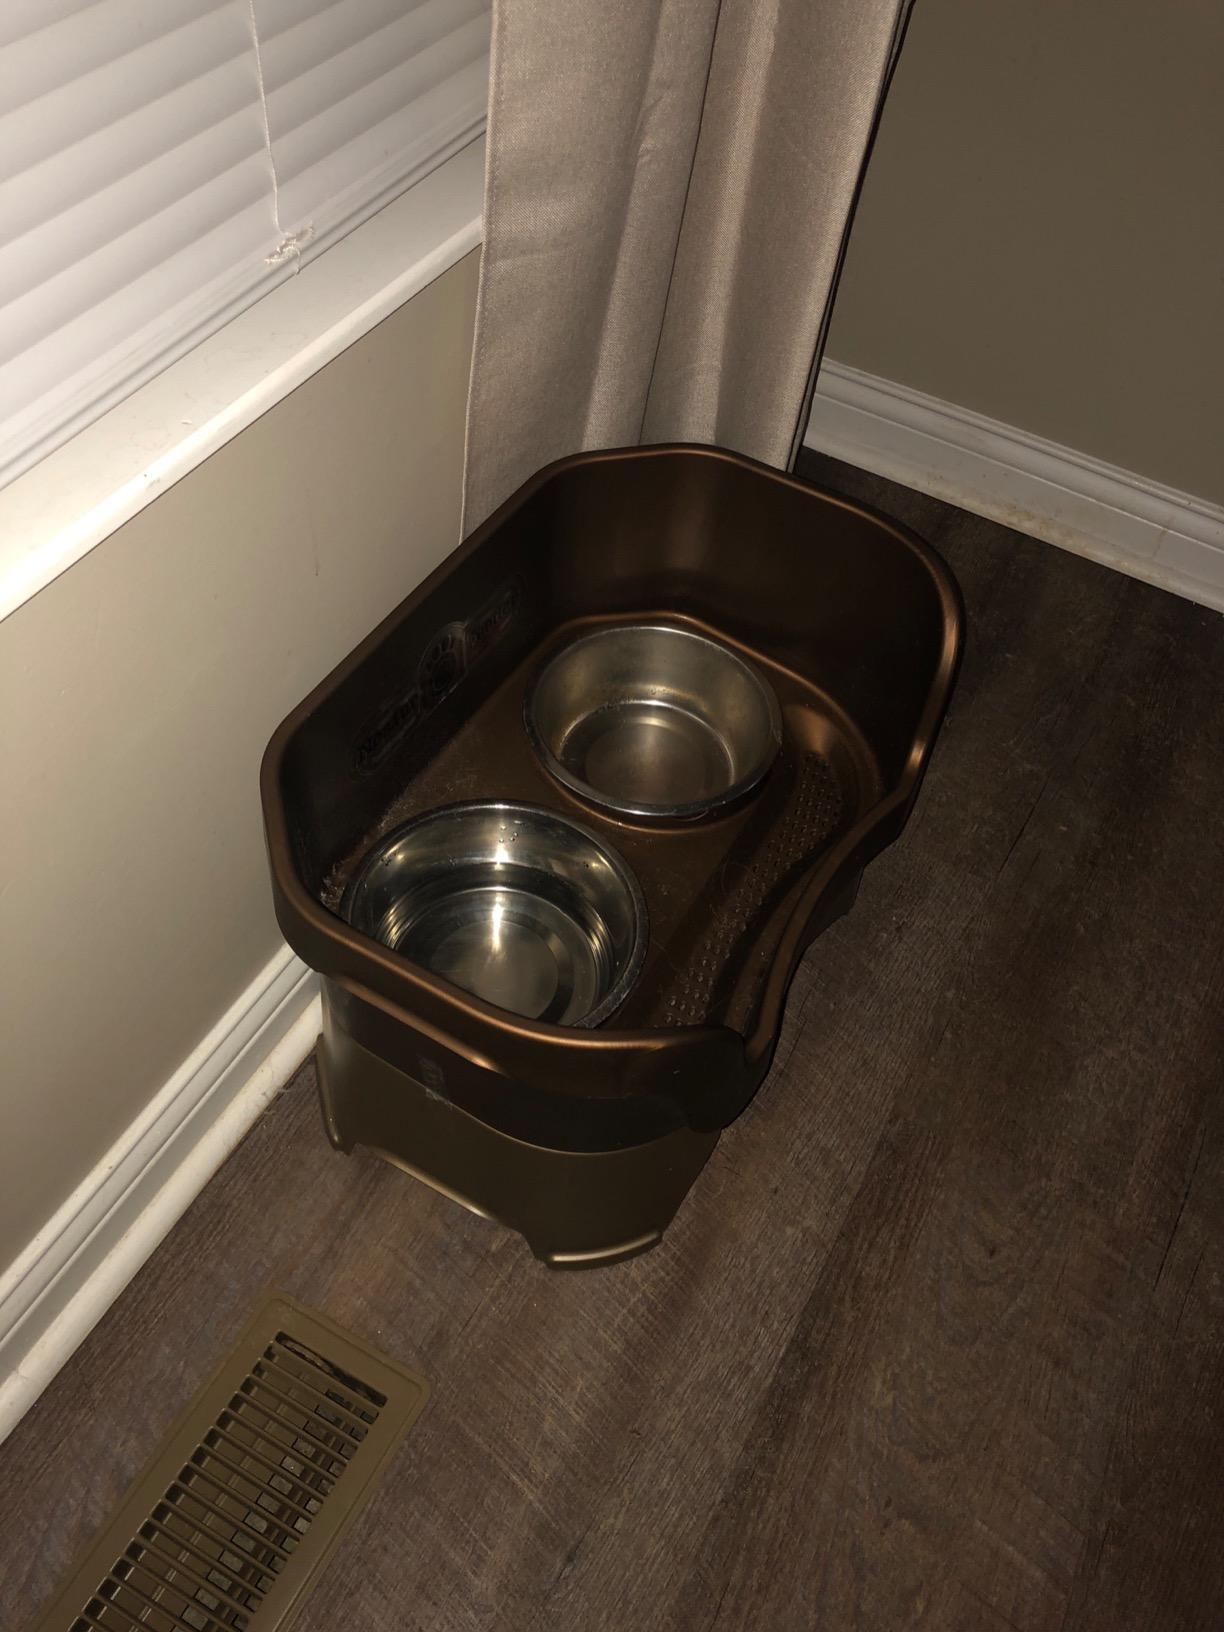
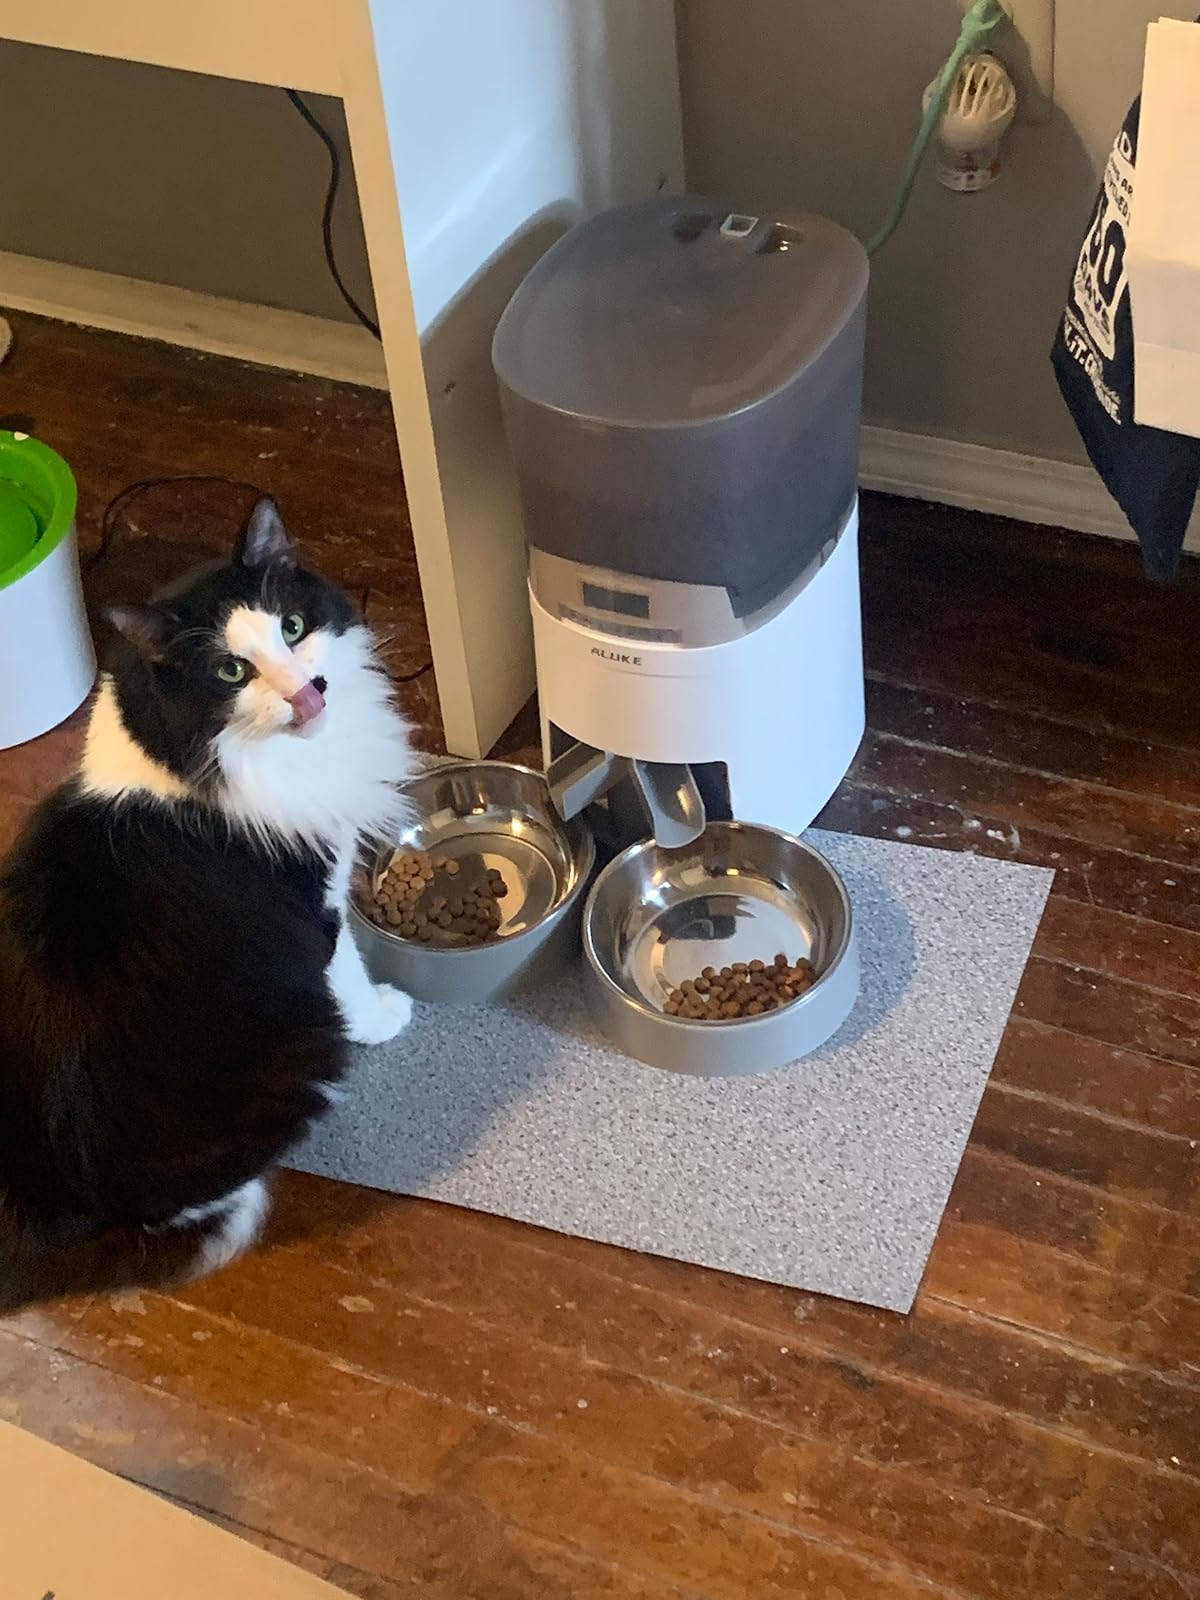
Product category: items_feeder
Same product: no